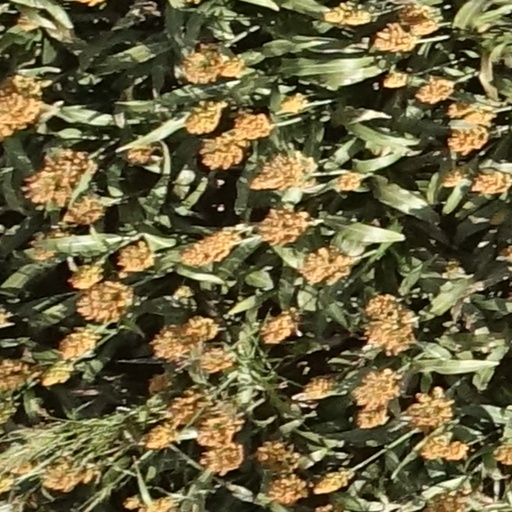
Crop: sorghum